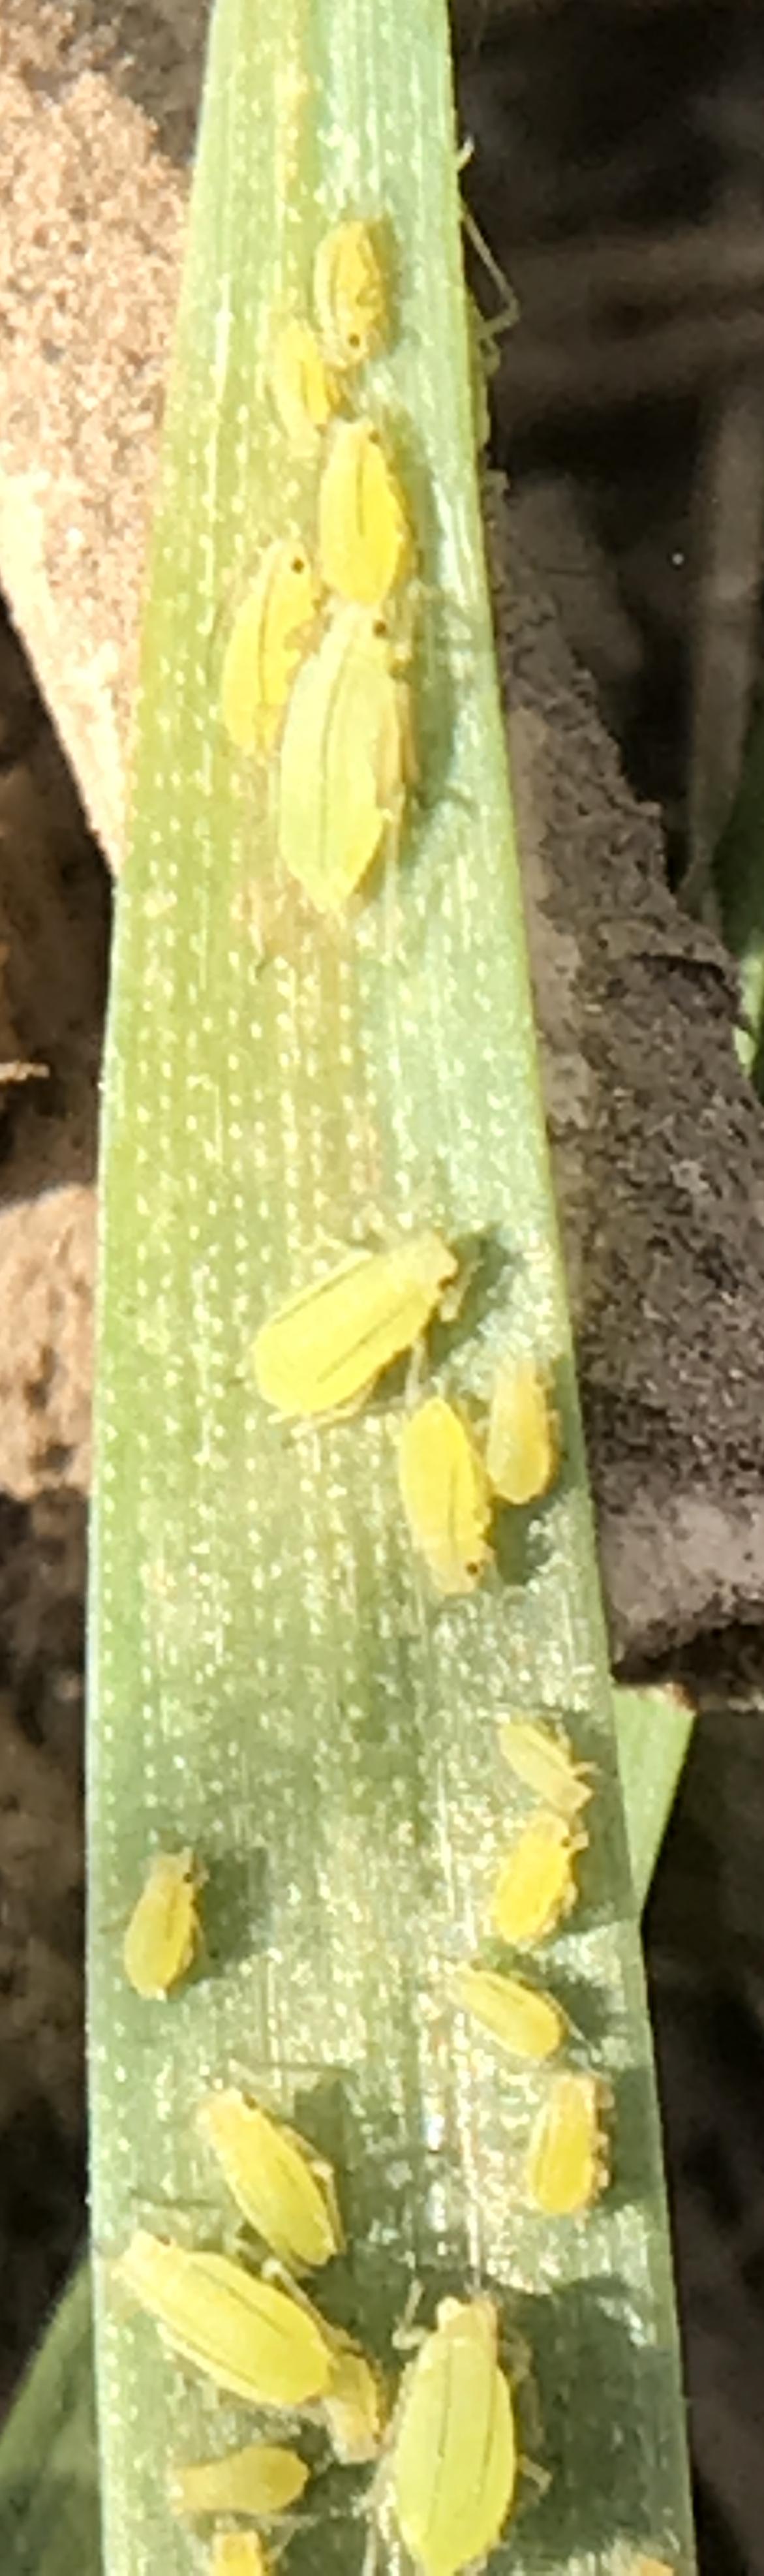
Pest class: cereal_grass_aphid